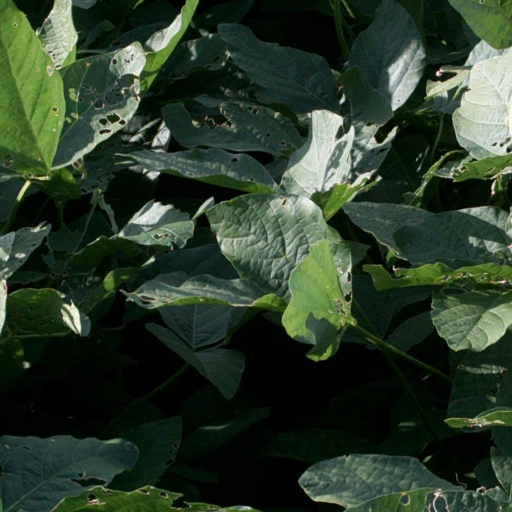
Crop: soybean